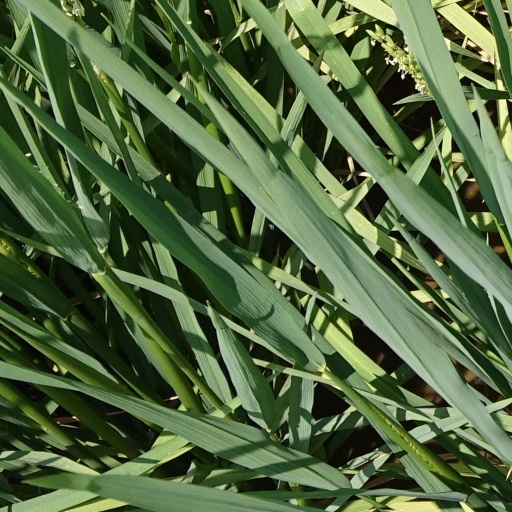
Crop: rice